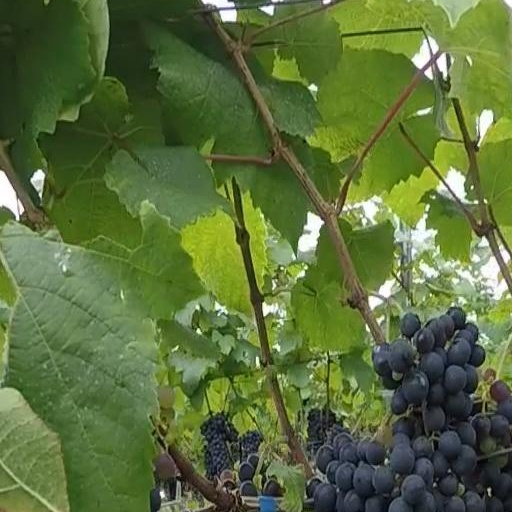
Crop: grape